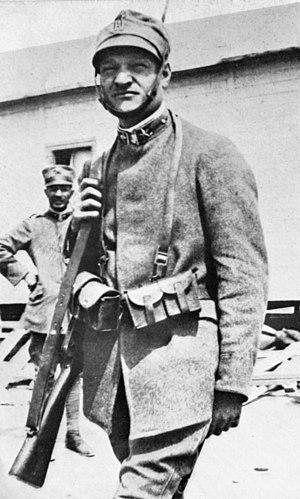
Les poètes anglais de la Grande Guerre occupent une place tout à fait éminente dans l'histoire de la poésie britannique, tant par le sujet qu'ils évoquent, que par la qualité de leurs écrits.
Giuseppe Ungaretti est un poète italien, né le 8 février 1888 à Alexandrie, mort le 2 juin 1970 à Milan.